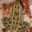
Label: frog